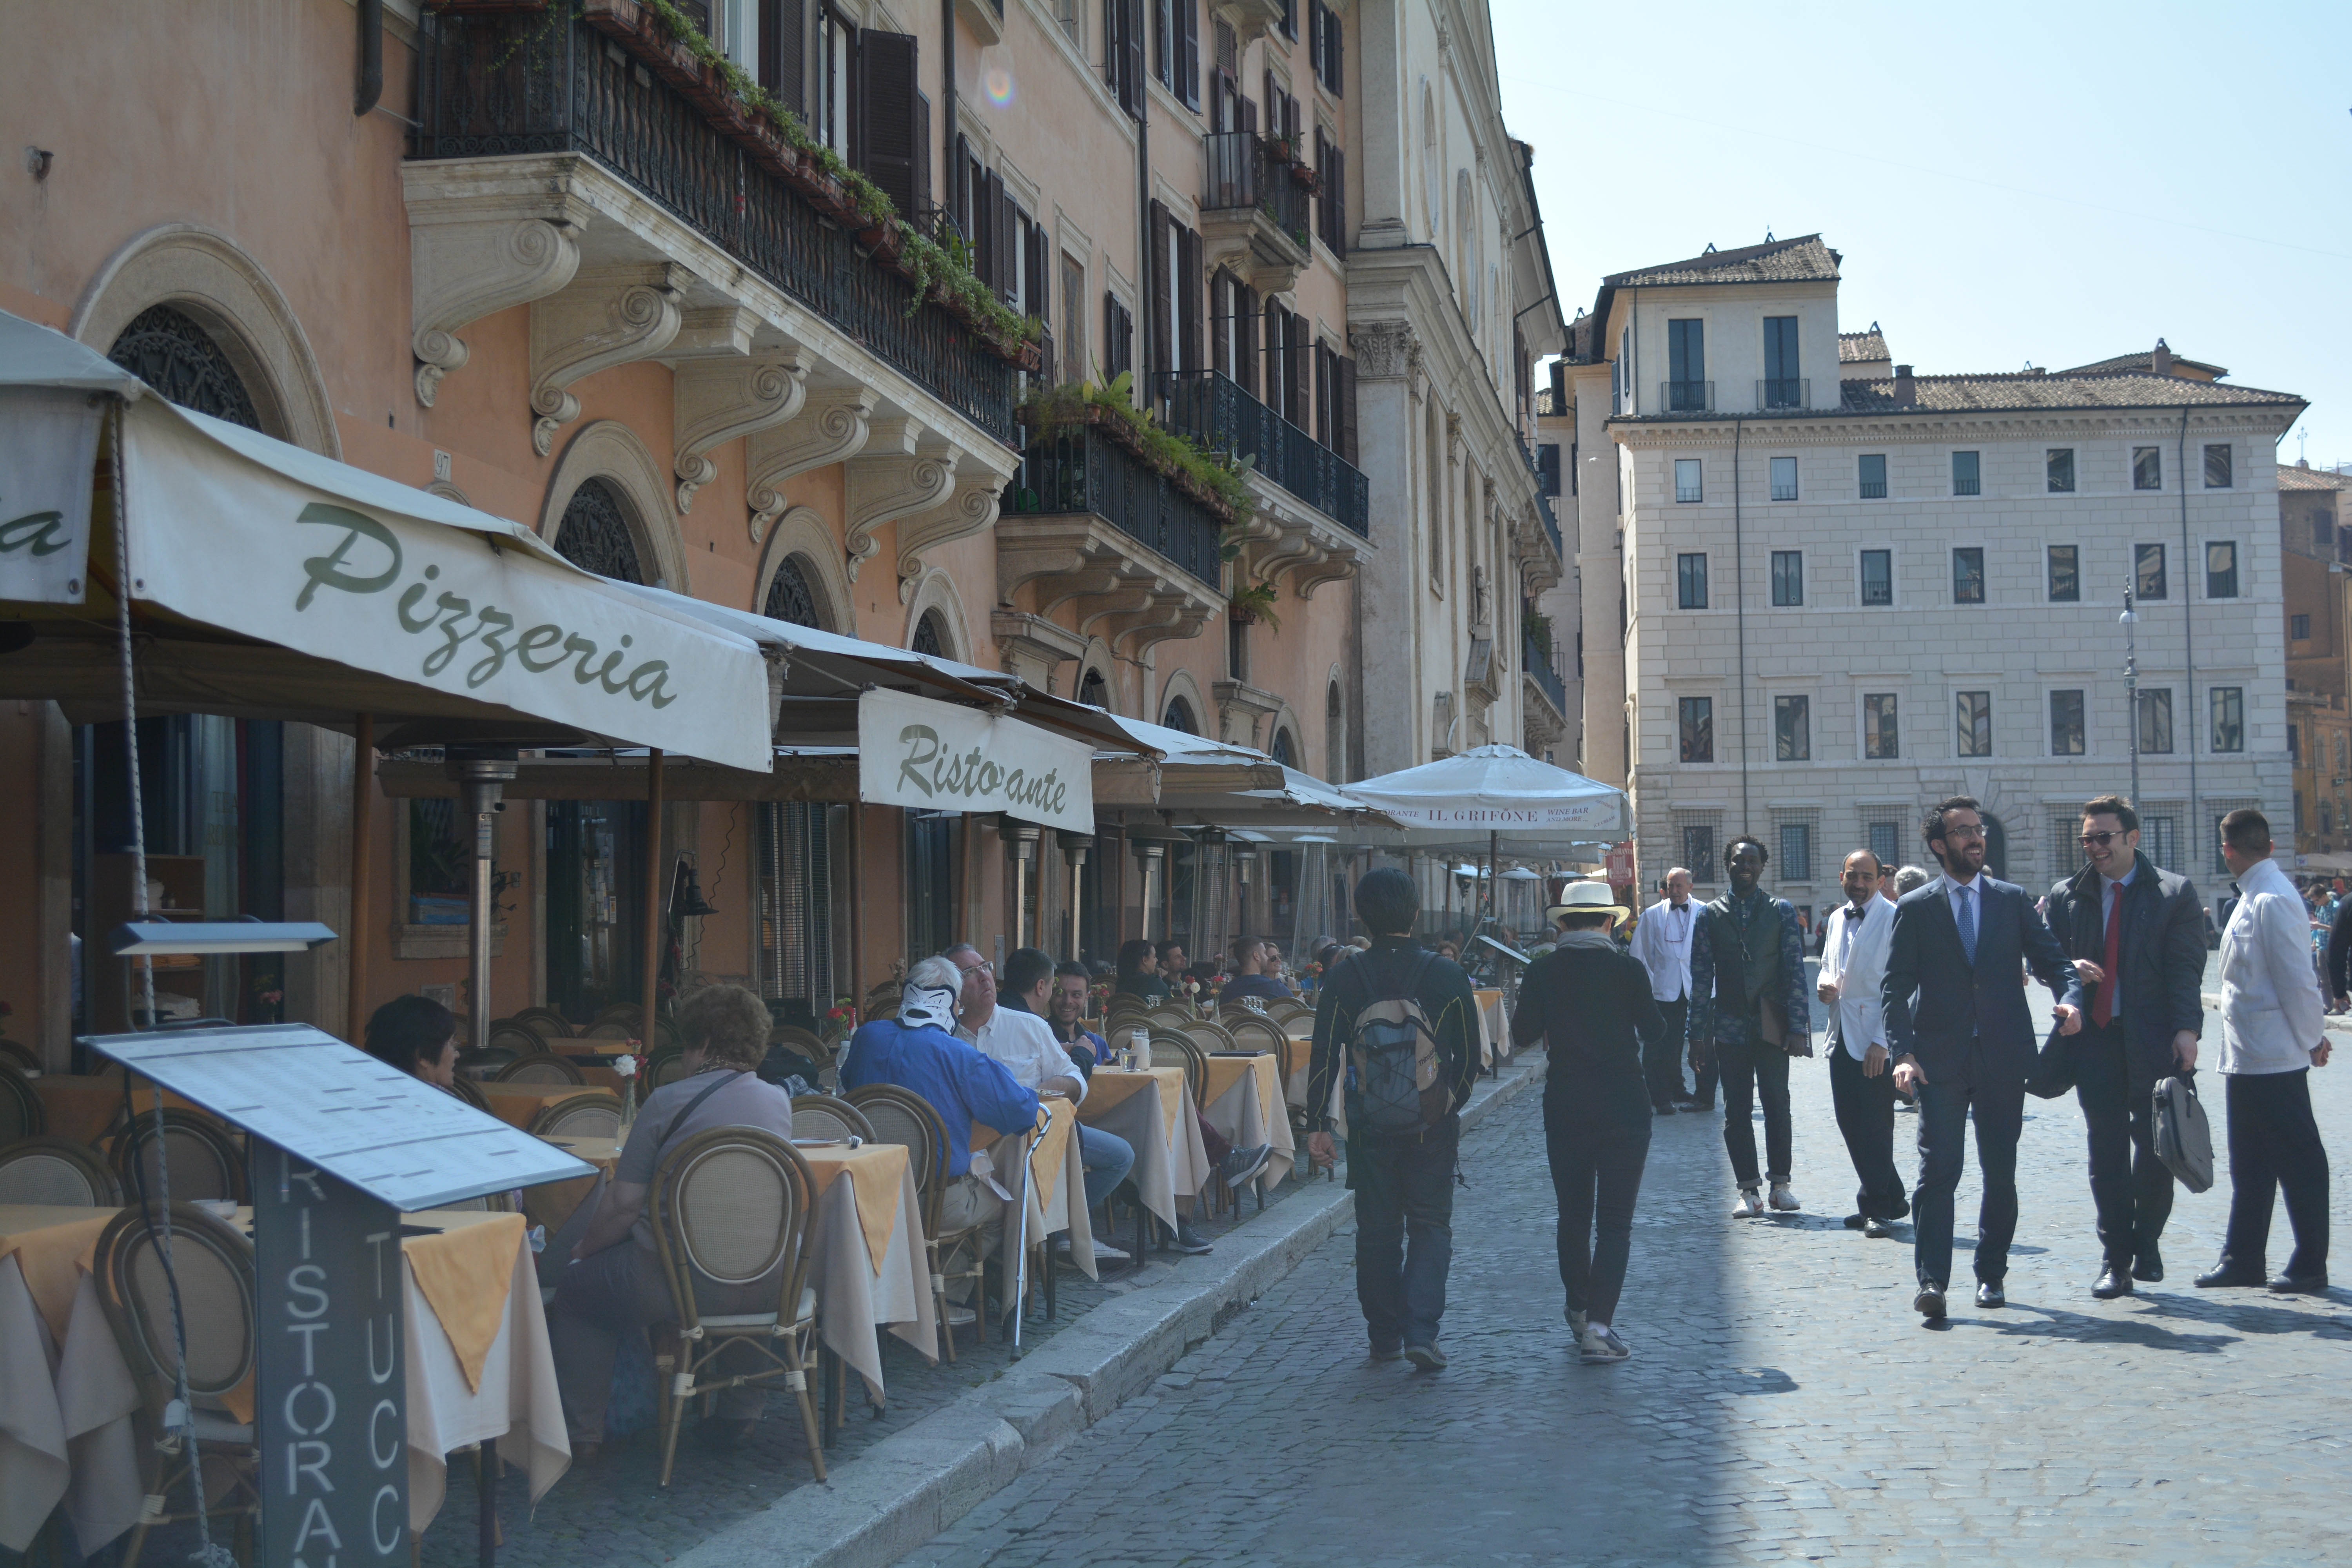
pedestrian, town, city, downtown, plaza, tourism, town square, neighbourhood, tours, human settlement